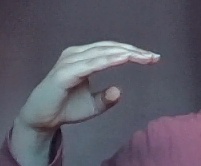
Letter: jeem